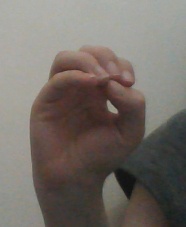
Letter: ha